Richard Childress Racing

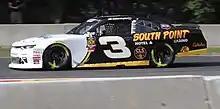
2018 Xfinity car at Road America driven by Brendan Gaughan

In 2017, Ty Dillon would run 27 of the 33 races alongside his rookie Cup Series campaign. Scott Lagasse Jr. and Brian Scott would round out the No. 3's schedule.